Oscar Schmidt Jr.

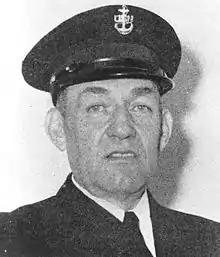
Chief Gunner's Mate Oscar Schmidt

Oscar Schmidt Jr. (March 25, 1896 – March 24, 1973) was a United States Navy sailor and a recipient of the United States military's highest decoration—the Medal of Honor—for his actions in World War I.